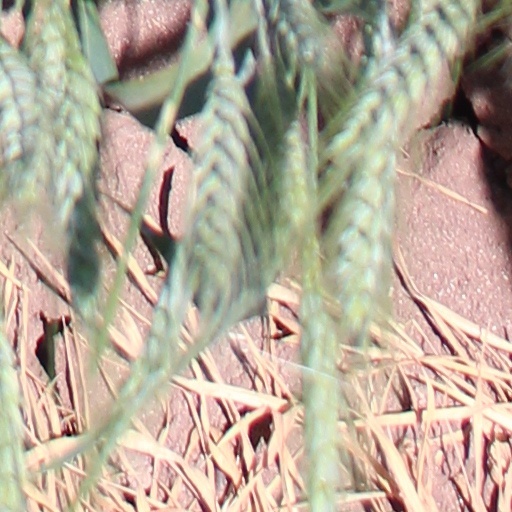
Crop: wheat